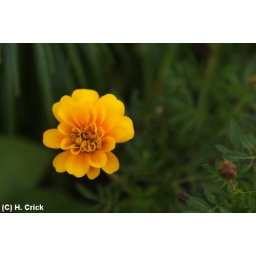
A yellow Marigold flower is opening in the garage border..